Saladin

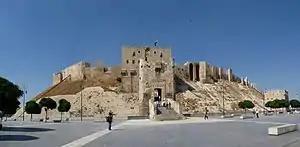
Citadel of Aleppo.

Leaving his brother Tughtakin ibn Ayyub as Governor of Damascus, Saladin proceeded to reduce other cities that had belonged to Nur ad-Din, but were now practically independent. His army conquered Hama with relative ease, but avoided attacking Homs because of the strength of its citadel. Saladin moved north towards Aleppo, besieging it on 30 December after Gumushtigin refused to abdicate his throne. As-Salih, fearing capture by Saladin, came out of his palace and appealed to the inhabitants not to surrender him and the city to the invading force. One of Saladin's chroniclers claimed "the people came under his spell".